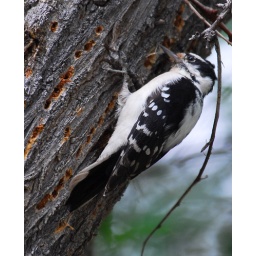
My friend and I was walking in Lakeview Park today. The only bird I saw was this little guy.